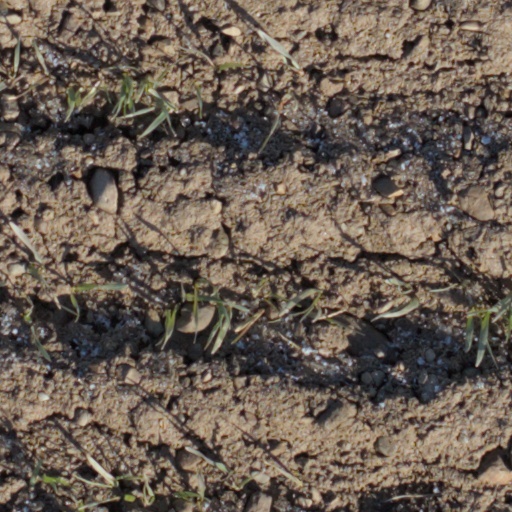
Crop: wheat